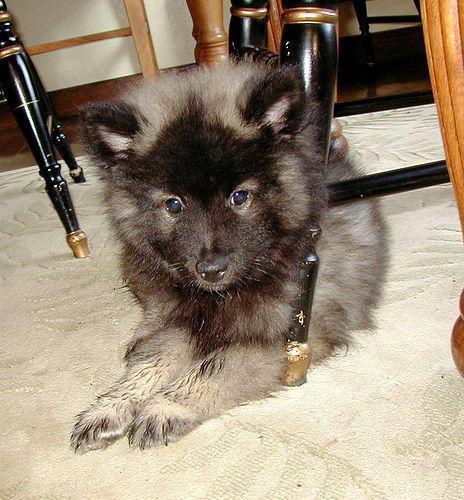
keeshond